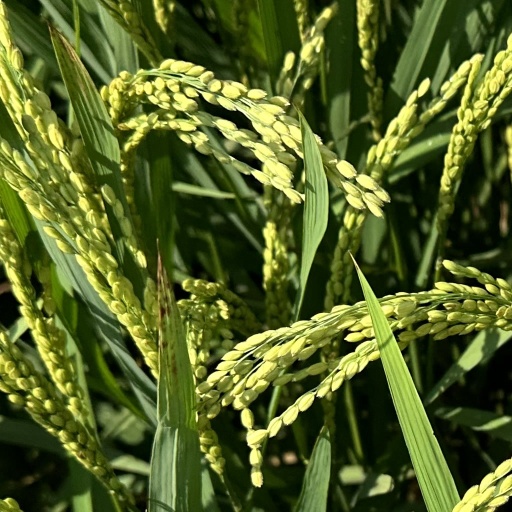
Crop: rice